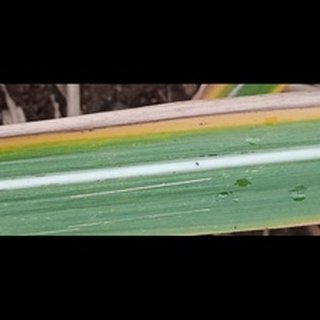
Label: sugarcane_yellow_leaf_disease